Ostroh

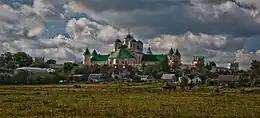
The Mezhyrich Monastery

The Hypatian Codex first mentions Ostroh in 1100, as a fortress of the Volhynian princes. Since the 14th century, it was the seat of the powerful Ostrogski princely family, who developed their town into a great centre of learning and commerce. Upon the family's demise in the 17th century, Ostroh passed to the Zasławski and then Lubomirski families.